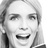
Emotion: happy